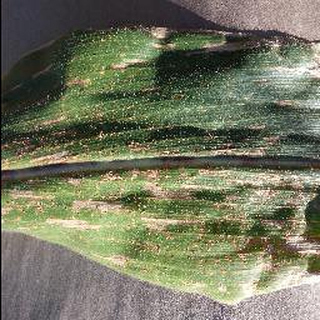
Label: corn_cercospora_leaf_spot